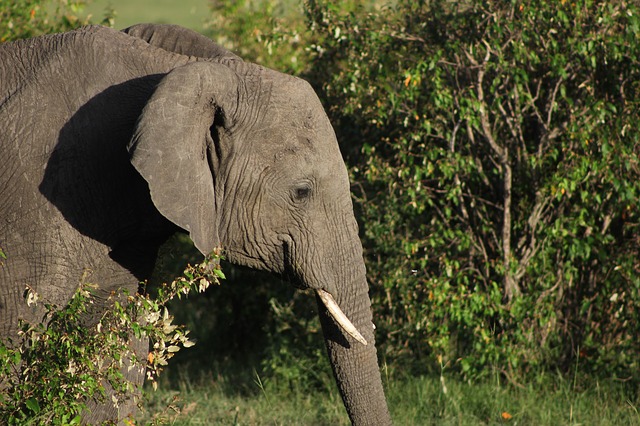
Label: elefante